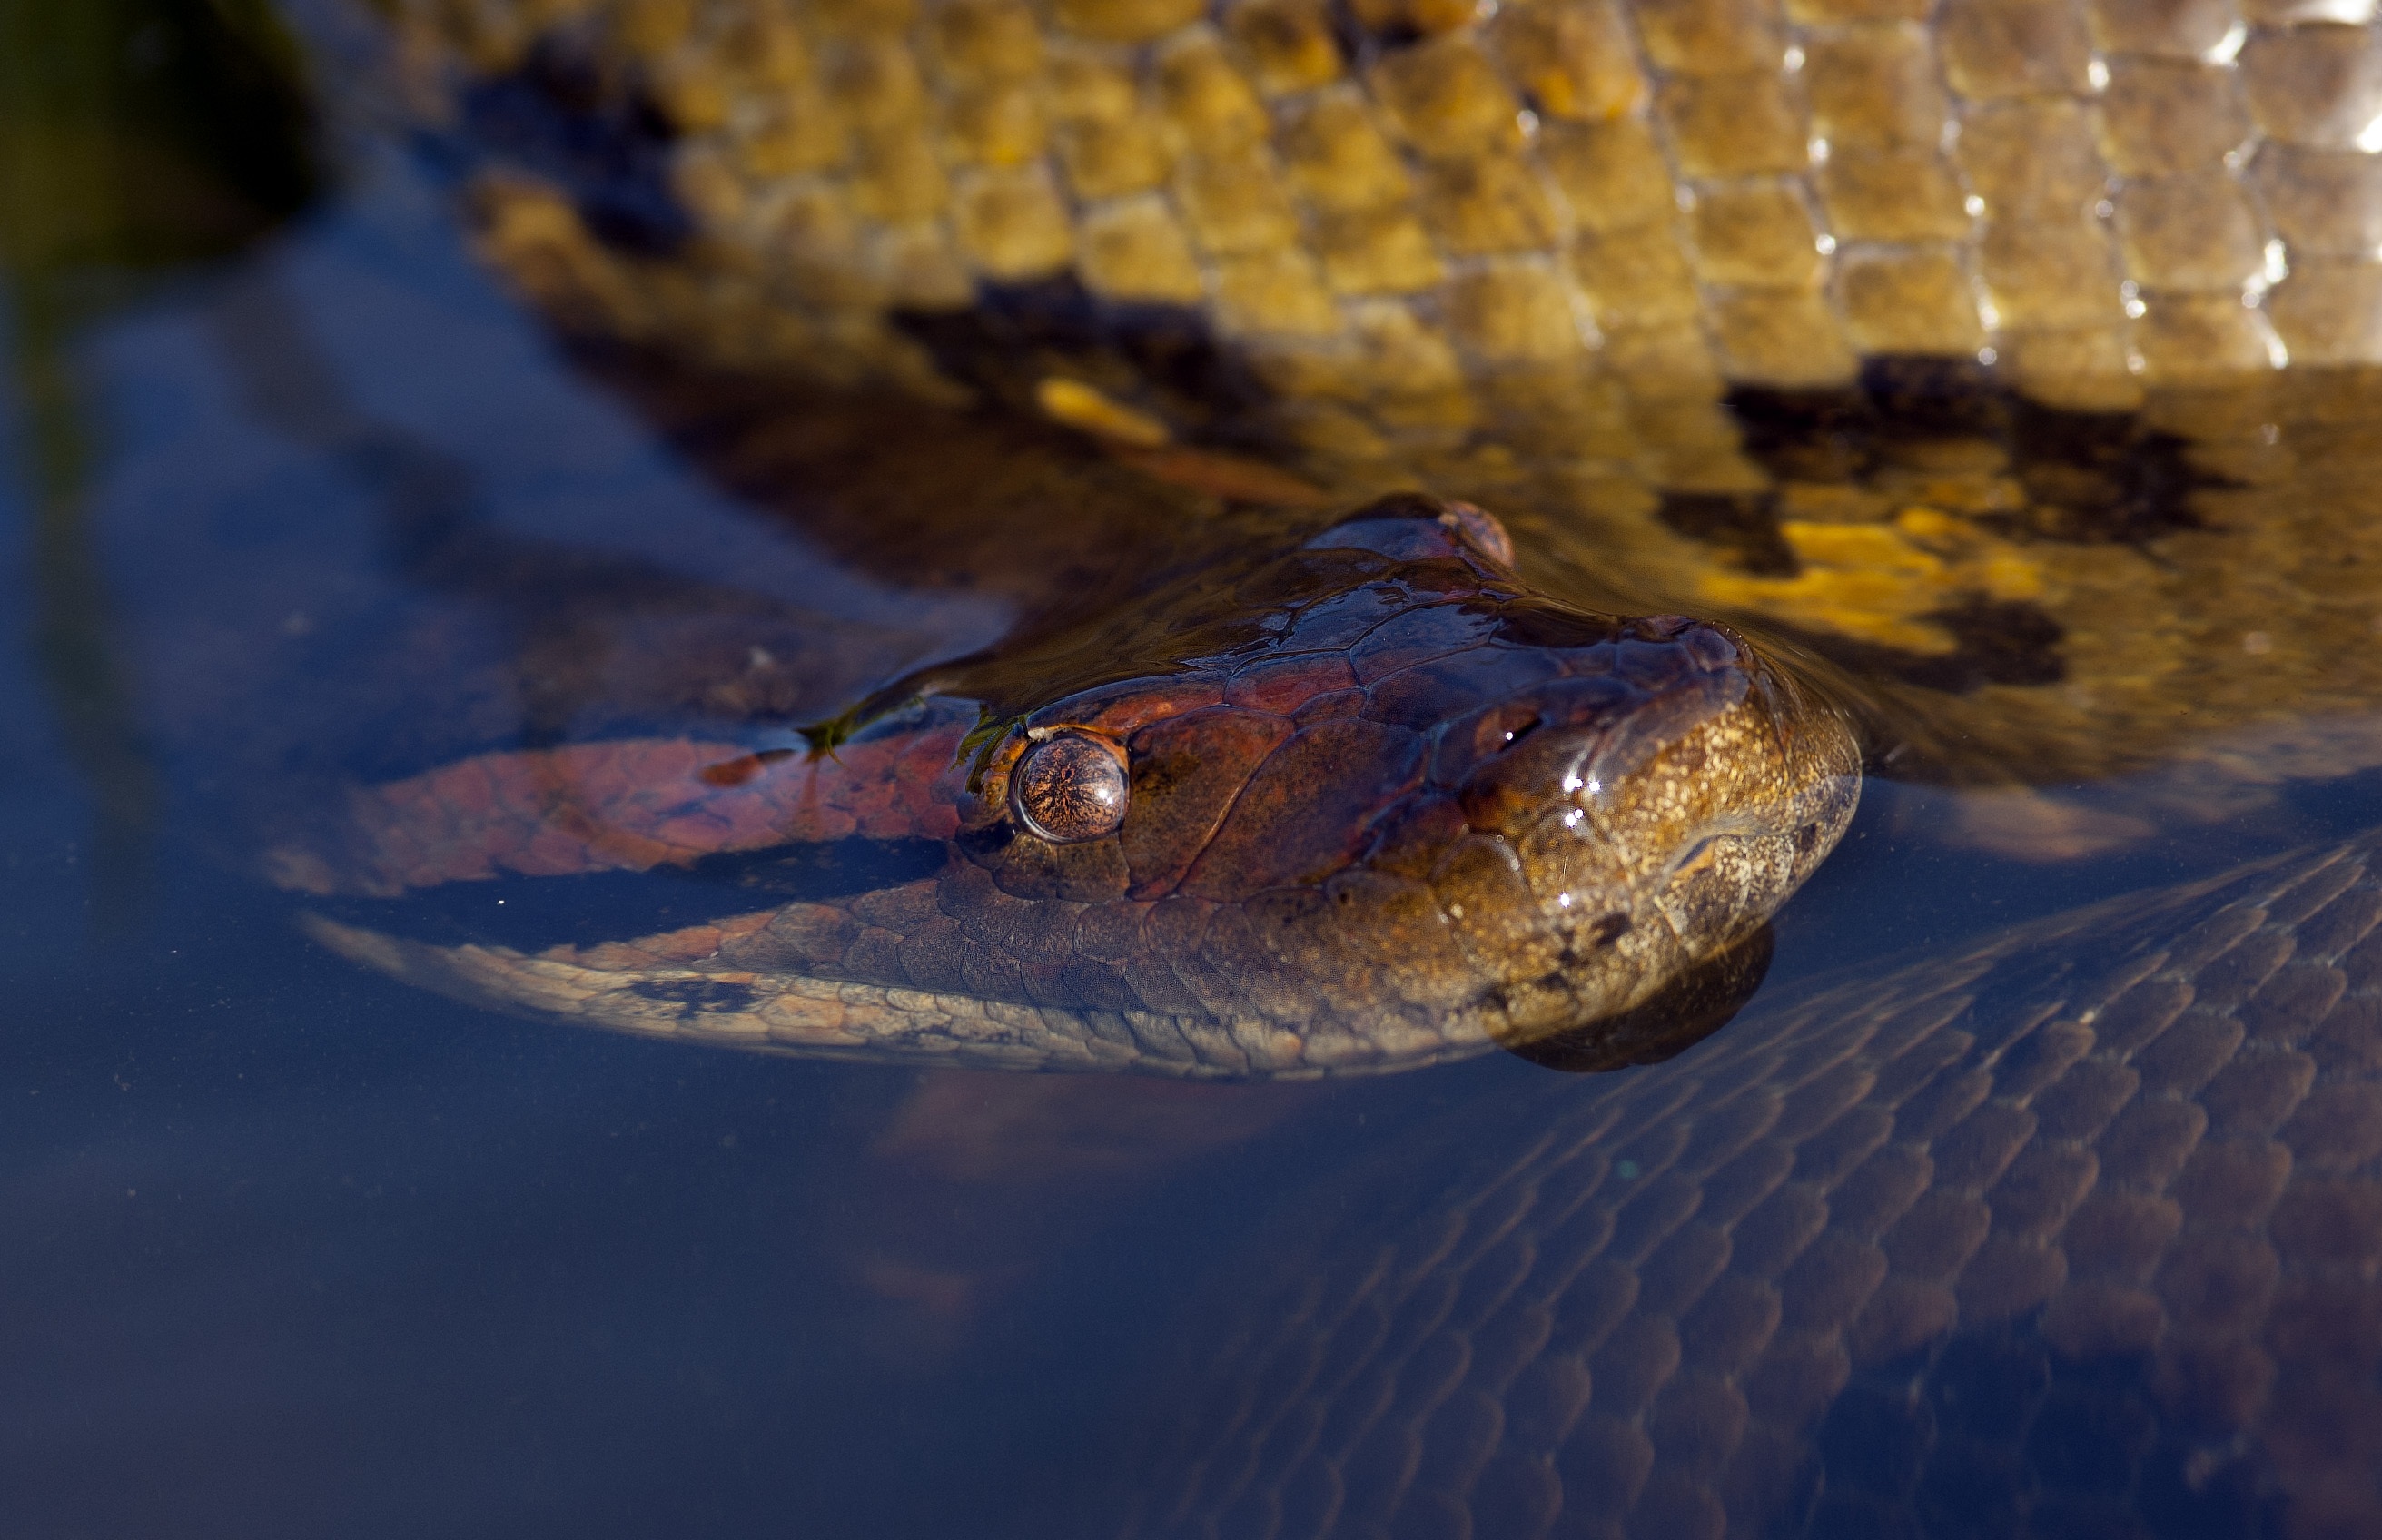
animal, wildlife, biology, frog, reptile, amphibian, fauna, close up, eye, head, snake, vertebrate, south america, macro photography, anaconda, llanos, amazonie, marine biology